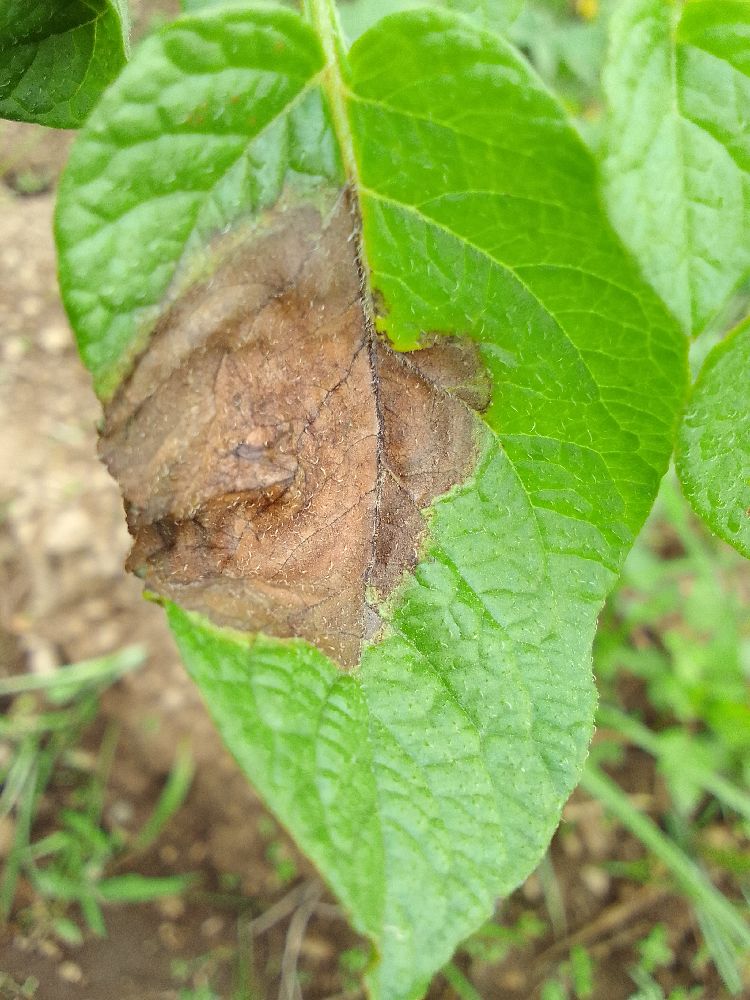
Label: Late blight